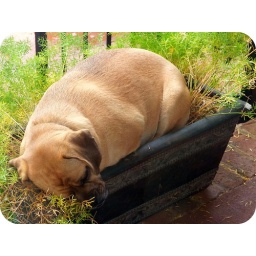
Lucy sleeping in the flower pot